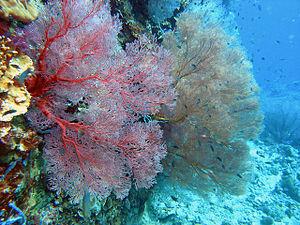
Les Melithaeidae sont une famille de gorgone.
Scleraxonia est un sous-ordre de gorgone.
Melithaea est un genre de gorgones de la famille des Melithaeidae.